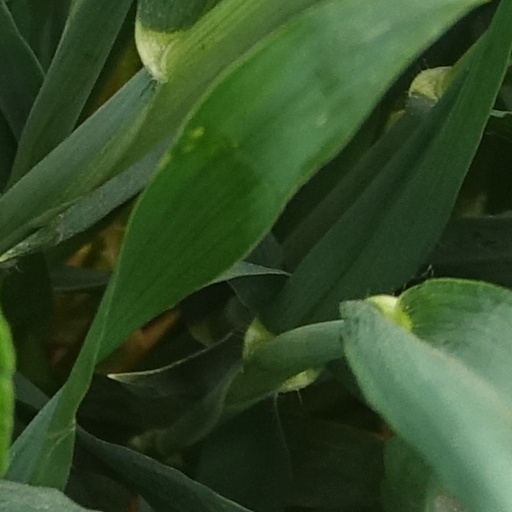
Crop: wheat